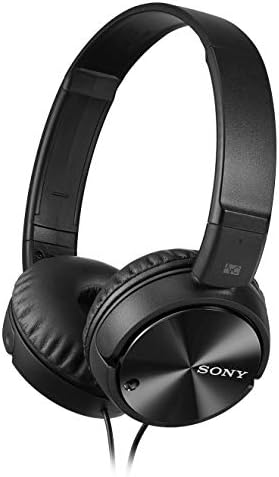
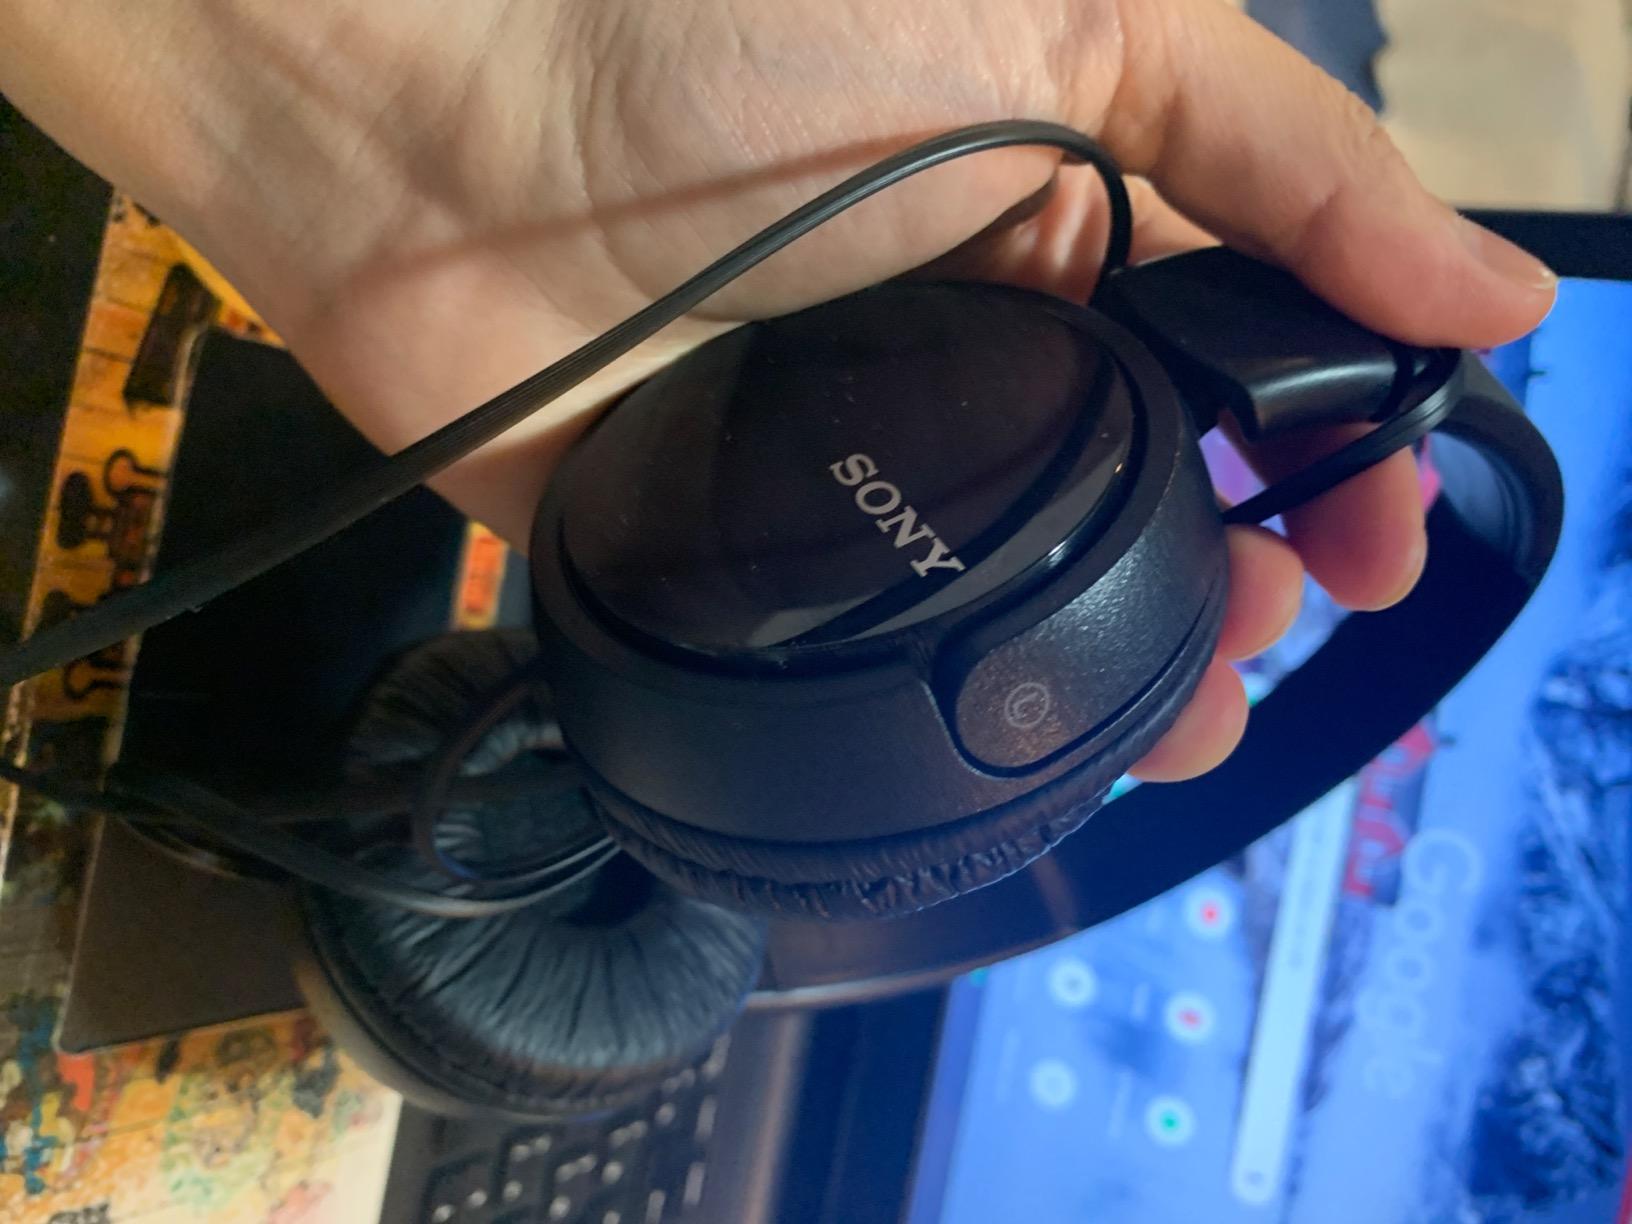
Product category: headphones
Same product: yes